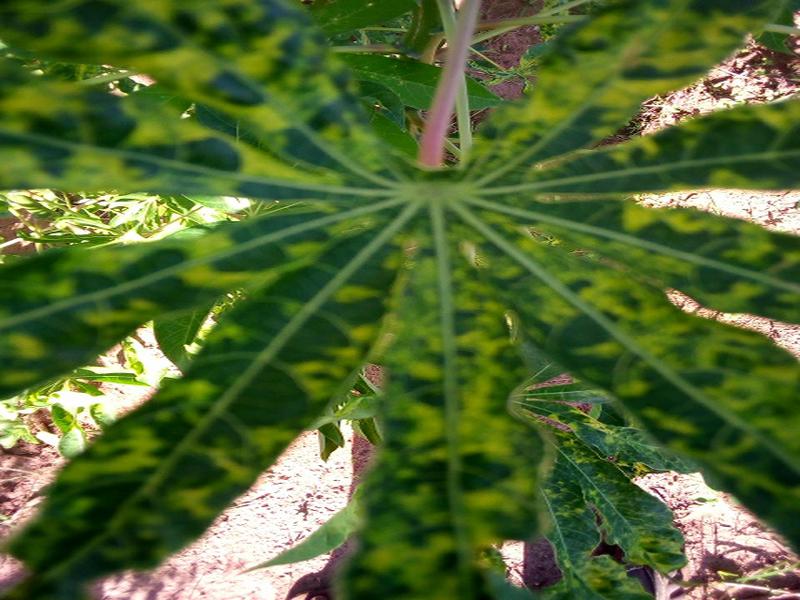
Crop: cassava
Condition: mosaic_disease